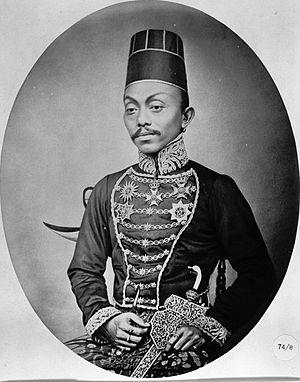
Walter Bentley Woodbury est un photographe et inventeur britannique, pionnier dans son domaine. Il fut l'un des premiers photographes en Australie et aux Indes orientales néerlandaises. À l'origine de nombreuses inventions brevetées en photographie, son innovation la plus connue est la photoglyptie, un procédé opto-mécanique de reproduction d'images photographiques.